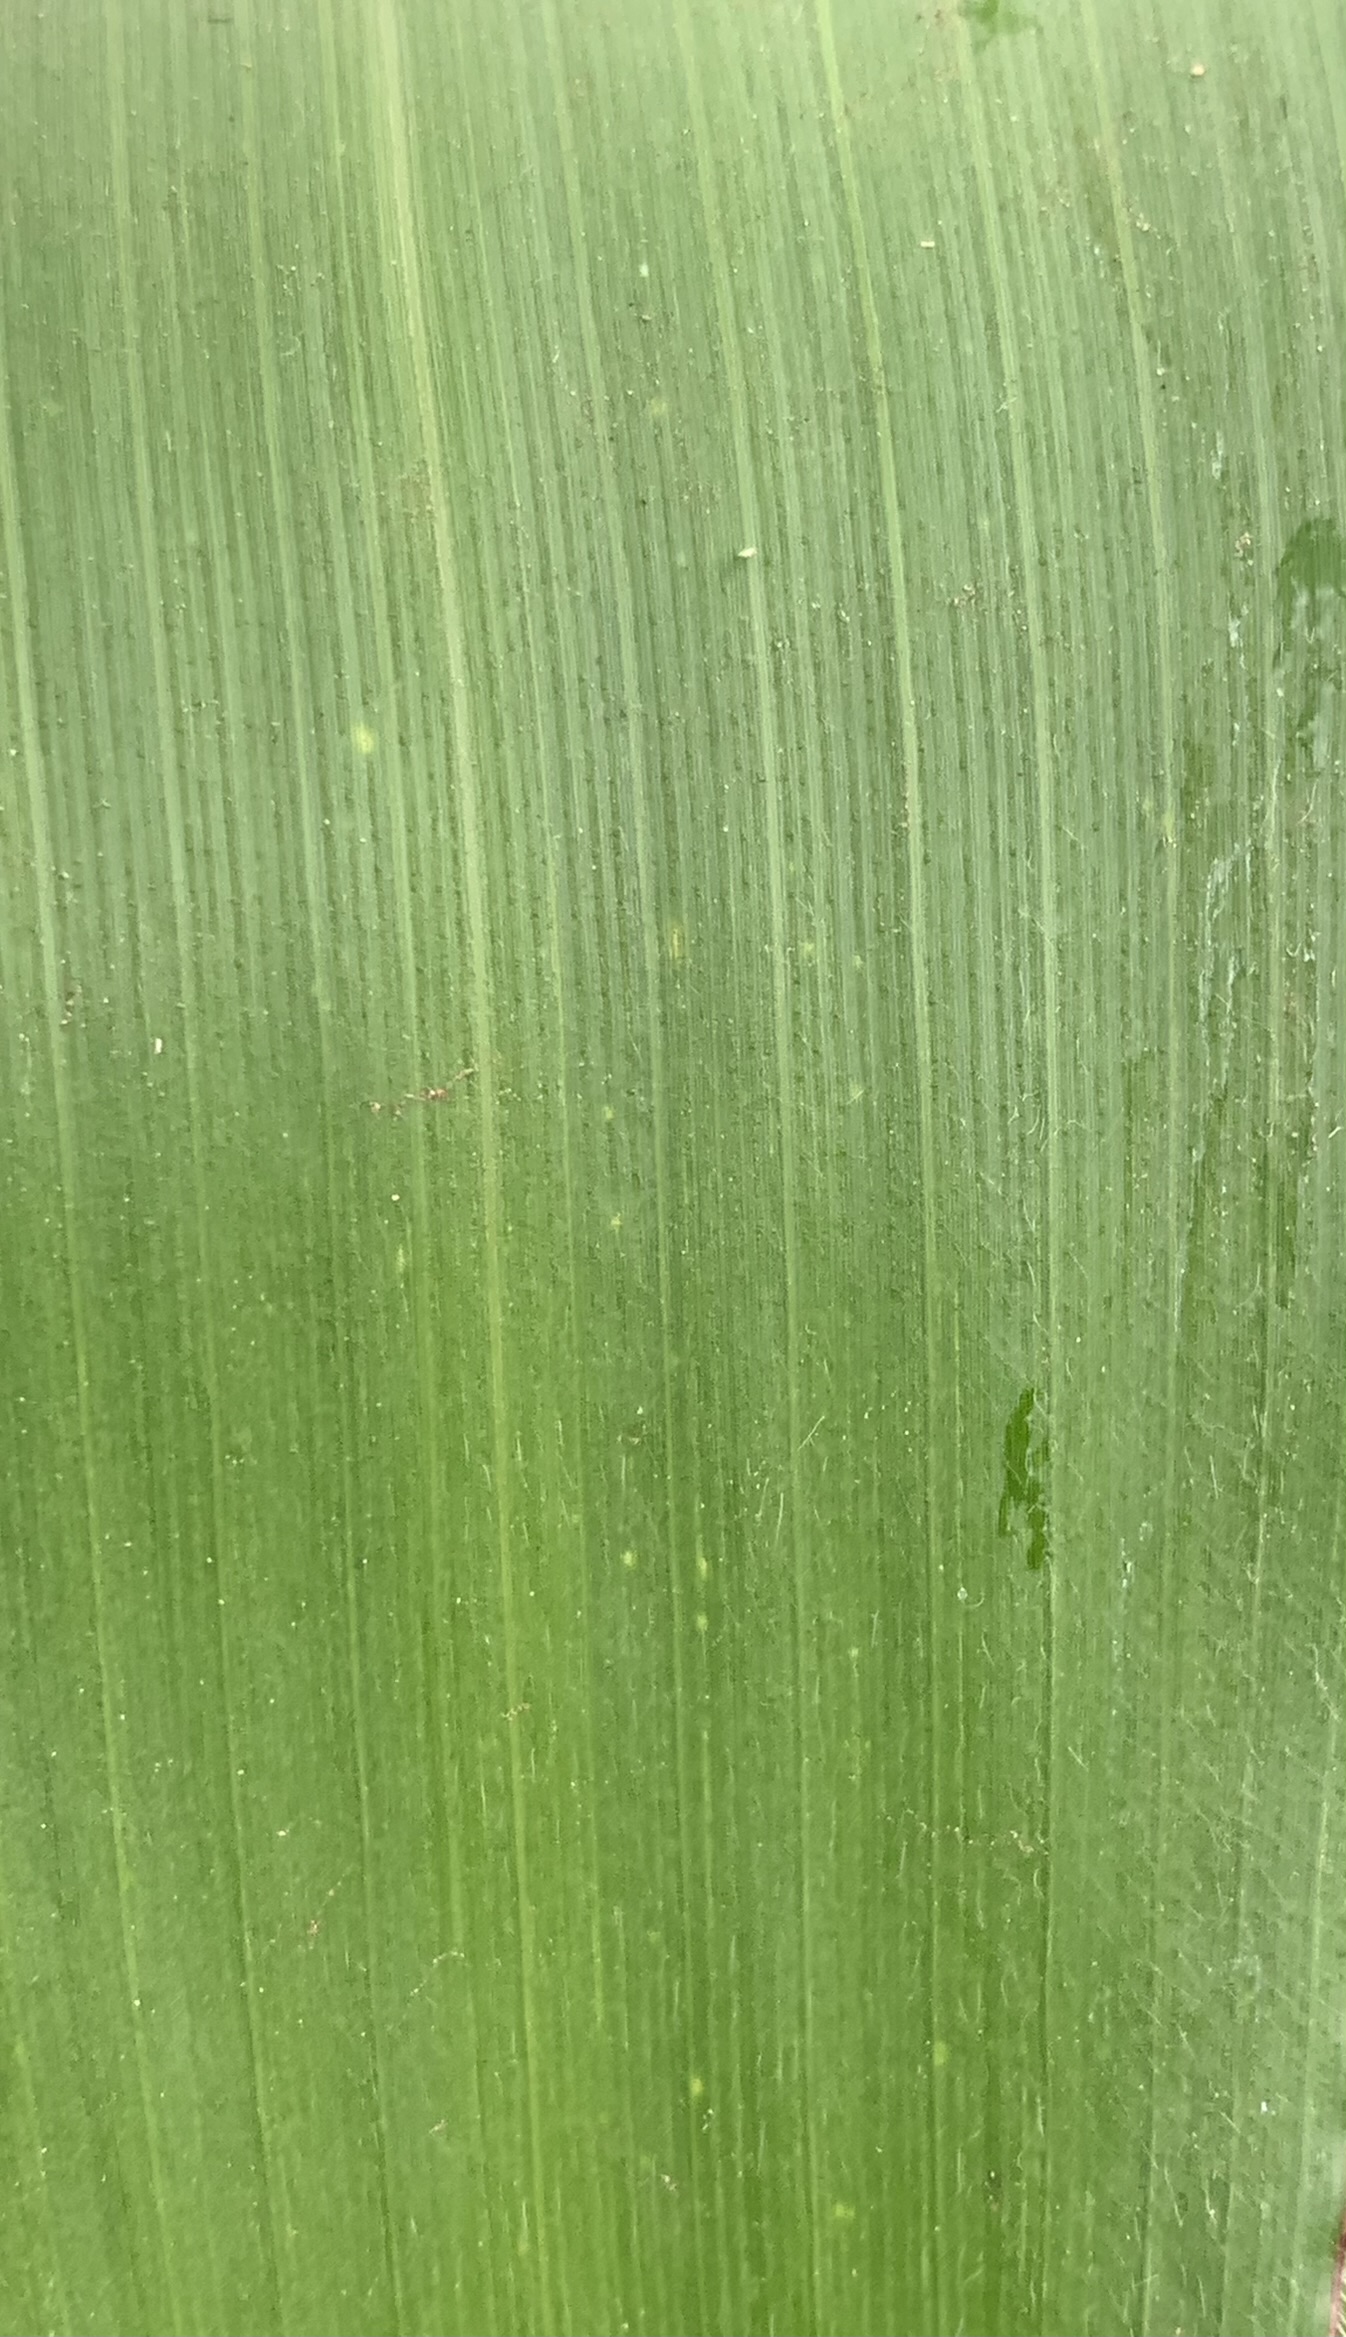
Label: Healthy